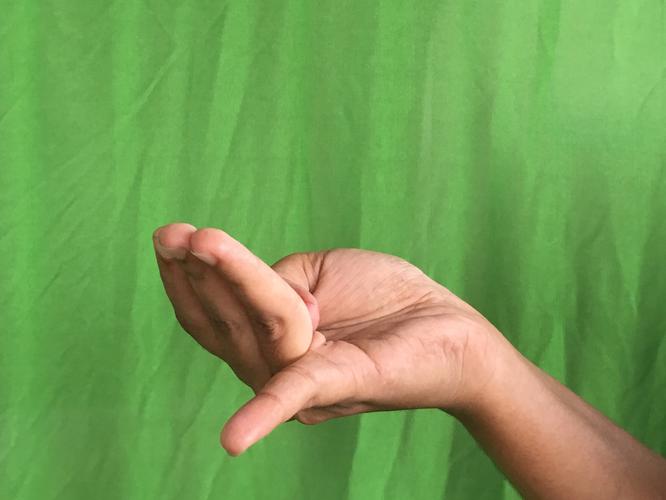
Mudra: Chaturam
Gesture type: single_hand